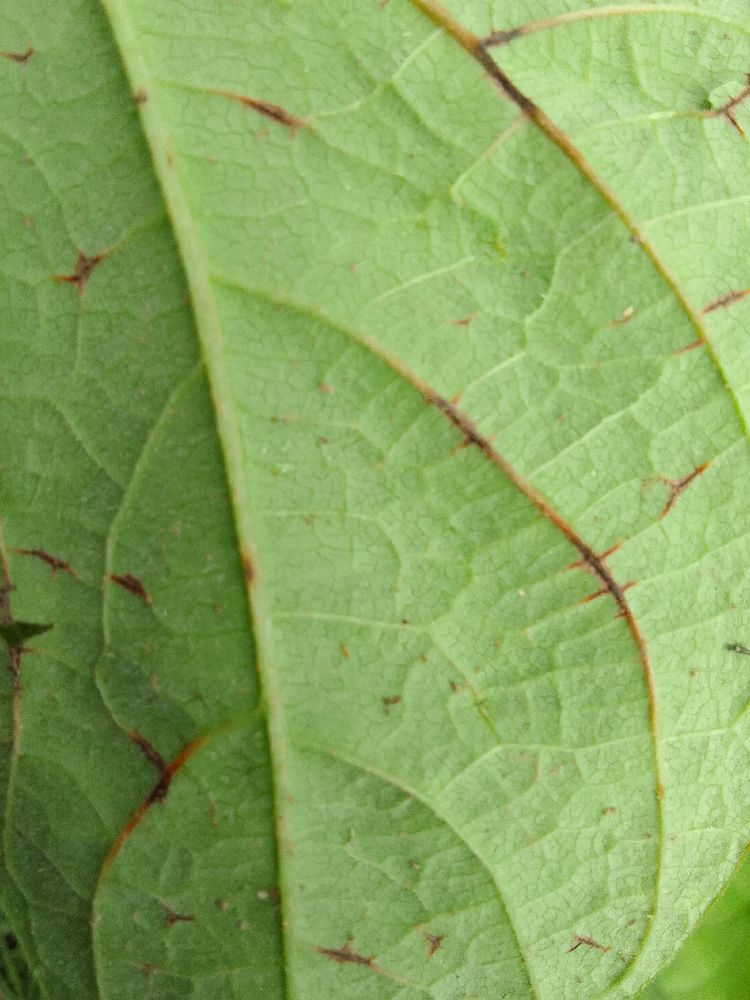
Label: anthracnose